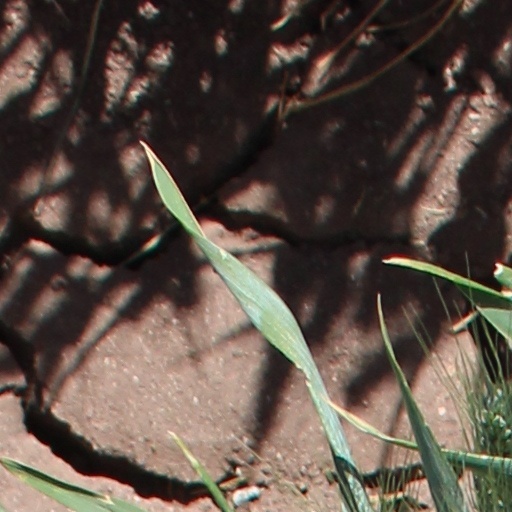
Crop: wheat